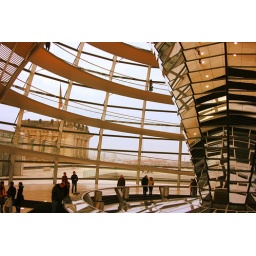
Reichstag , Berlin. inside the glass dome in top of the parliment building